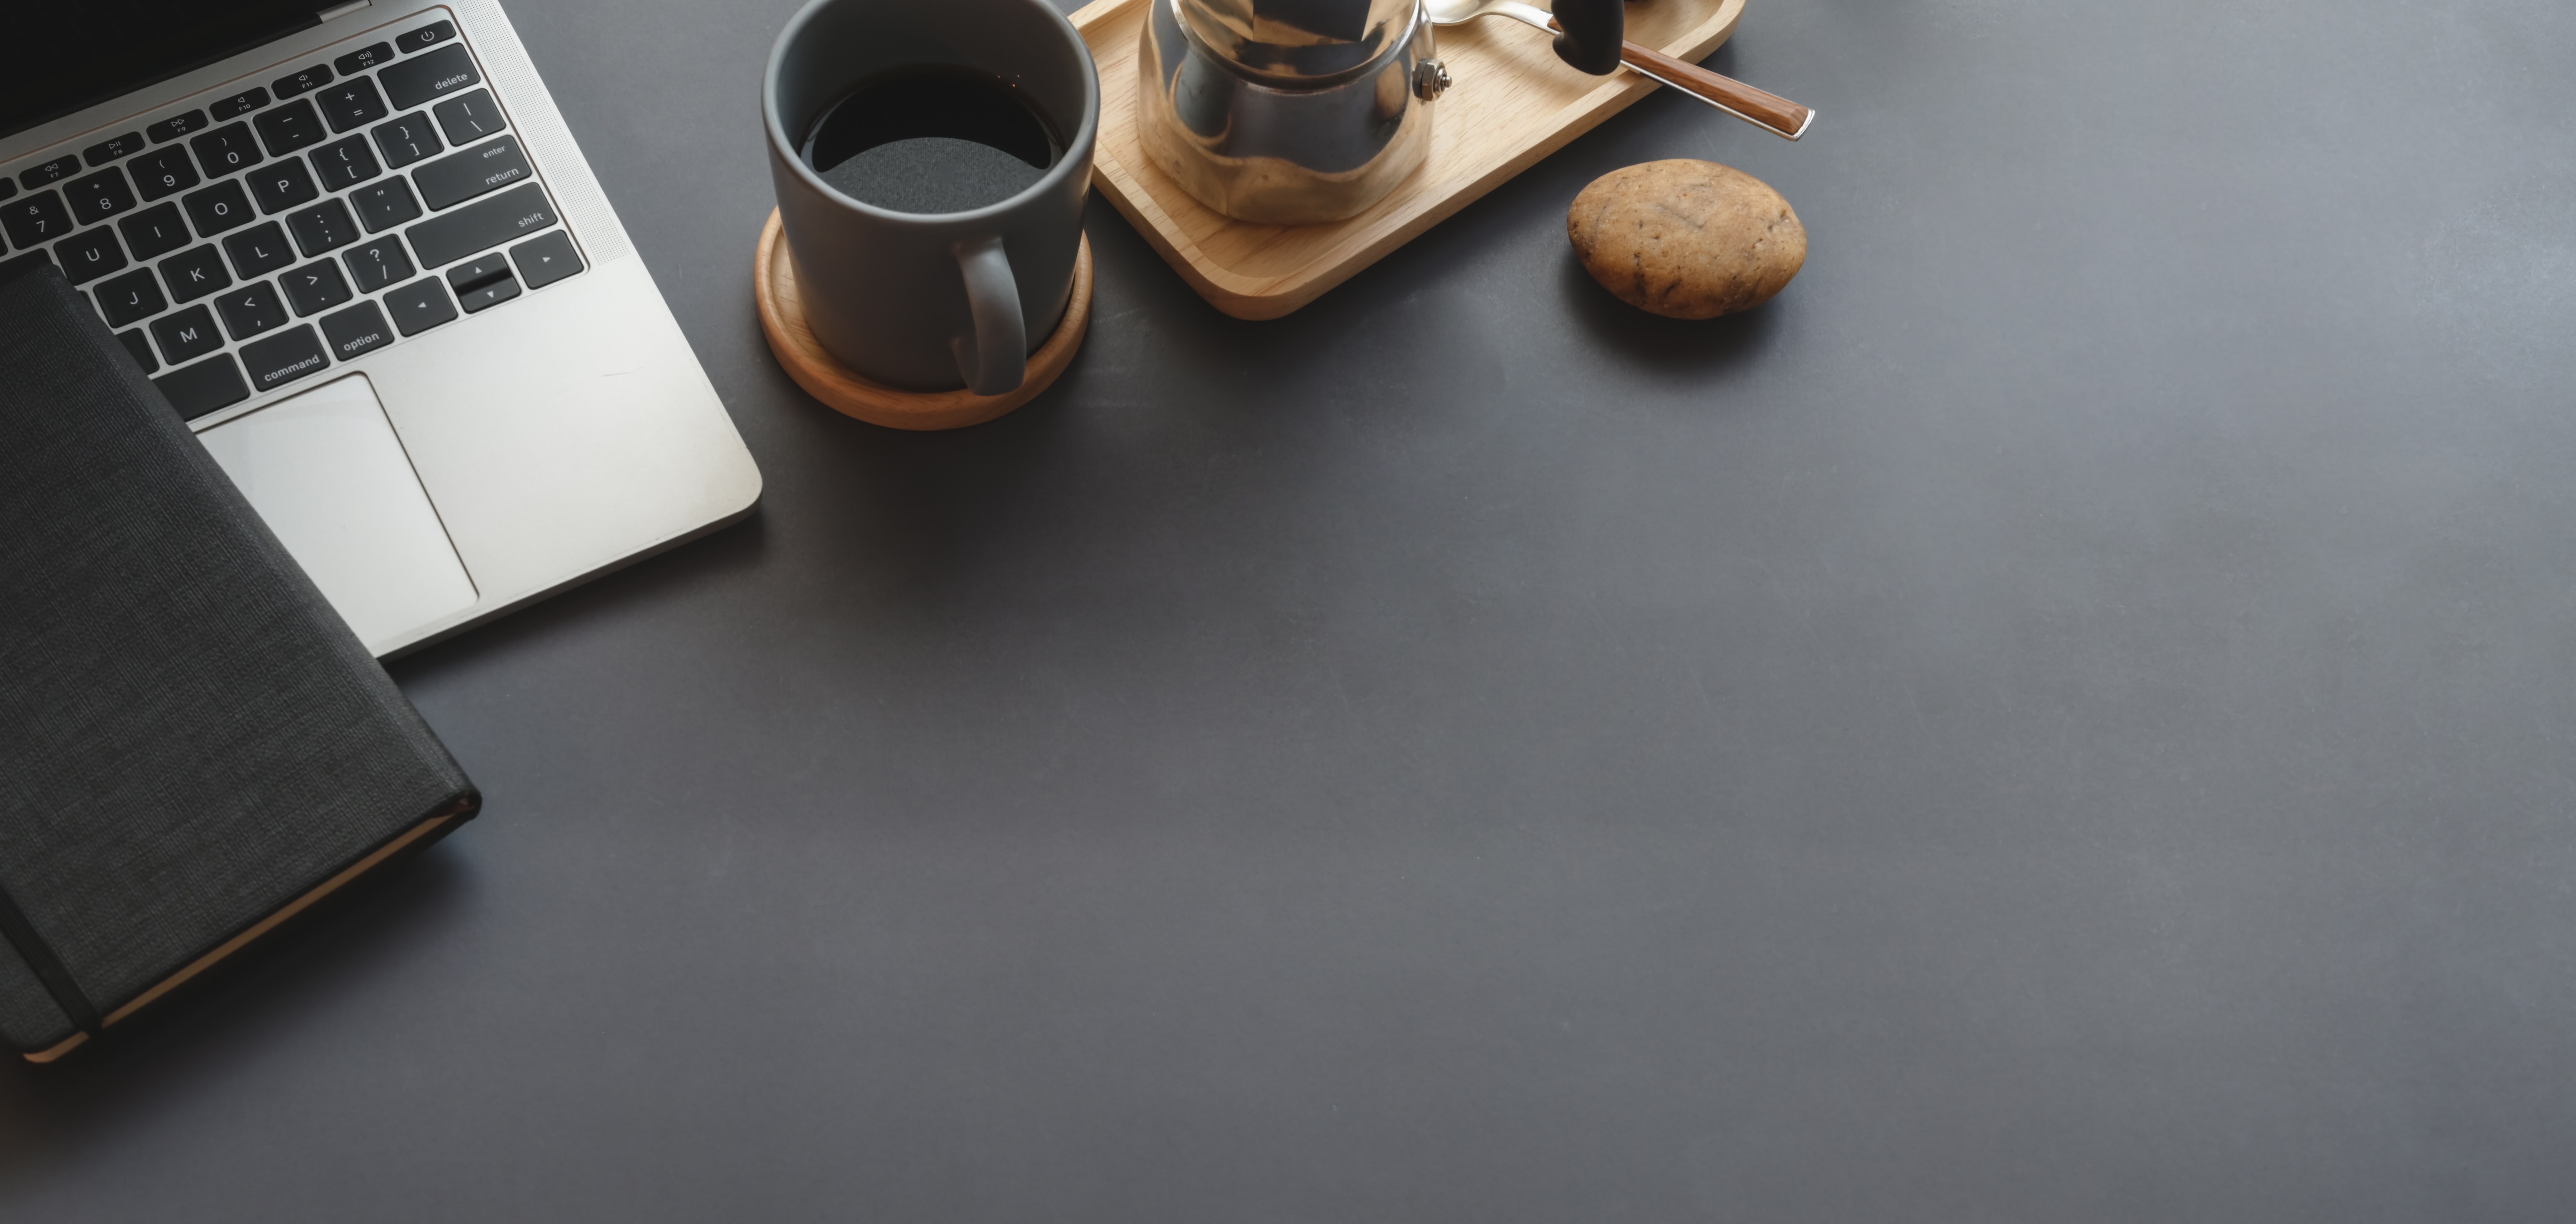
mac, floor, flooring, table, tile, Material property, wood, room, ceramic, beige, furniture, metal, tableware, still life photography